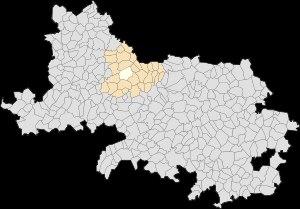
Tincques est une commune française située dans le département du Pas-de-Calais en région Hauts-de-France.